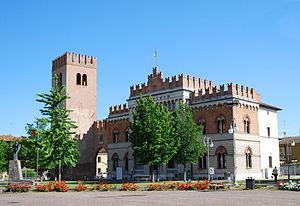
Les Corradi ou Corradi da Gonzaga ou encore Corradi-Gonzaga sont une ancienne et noble famille italienne originaire de la zone entre Mantoue et Reggio d'Émilie. Cette famille est l'ancêtre de la Maison de Gonzague, seigneurs de Mantoue entre 1328 et 1707. Dans un document remontant à la première moitié du XVIIIᵉ siècle on retrouve un passage parlant de leur descendance du roi franc Gennobaud.